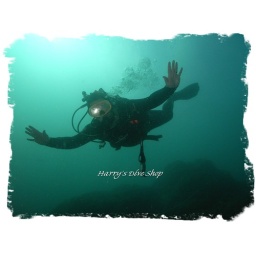
Ronnie displays his ability to fly like a bird in the sky